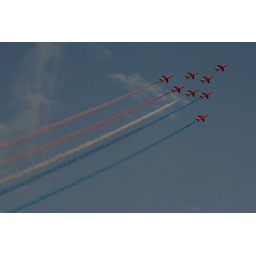
red birds in sky